Pragyasundari Devi

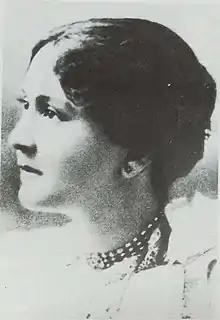
Pragyasundari Devi

Pragyasundari Devi (1872–1950), also seen as Pragyasundari Debi, Pragya Sundari Devi, Pragasundari Debi, or Prajnasundari Bezbaroa, was an Indian cookbook author and magazine editor. Her "Amish O Niramish Ahar" was a "significant" early cookbook in the Bengali language.